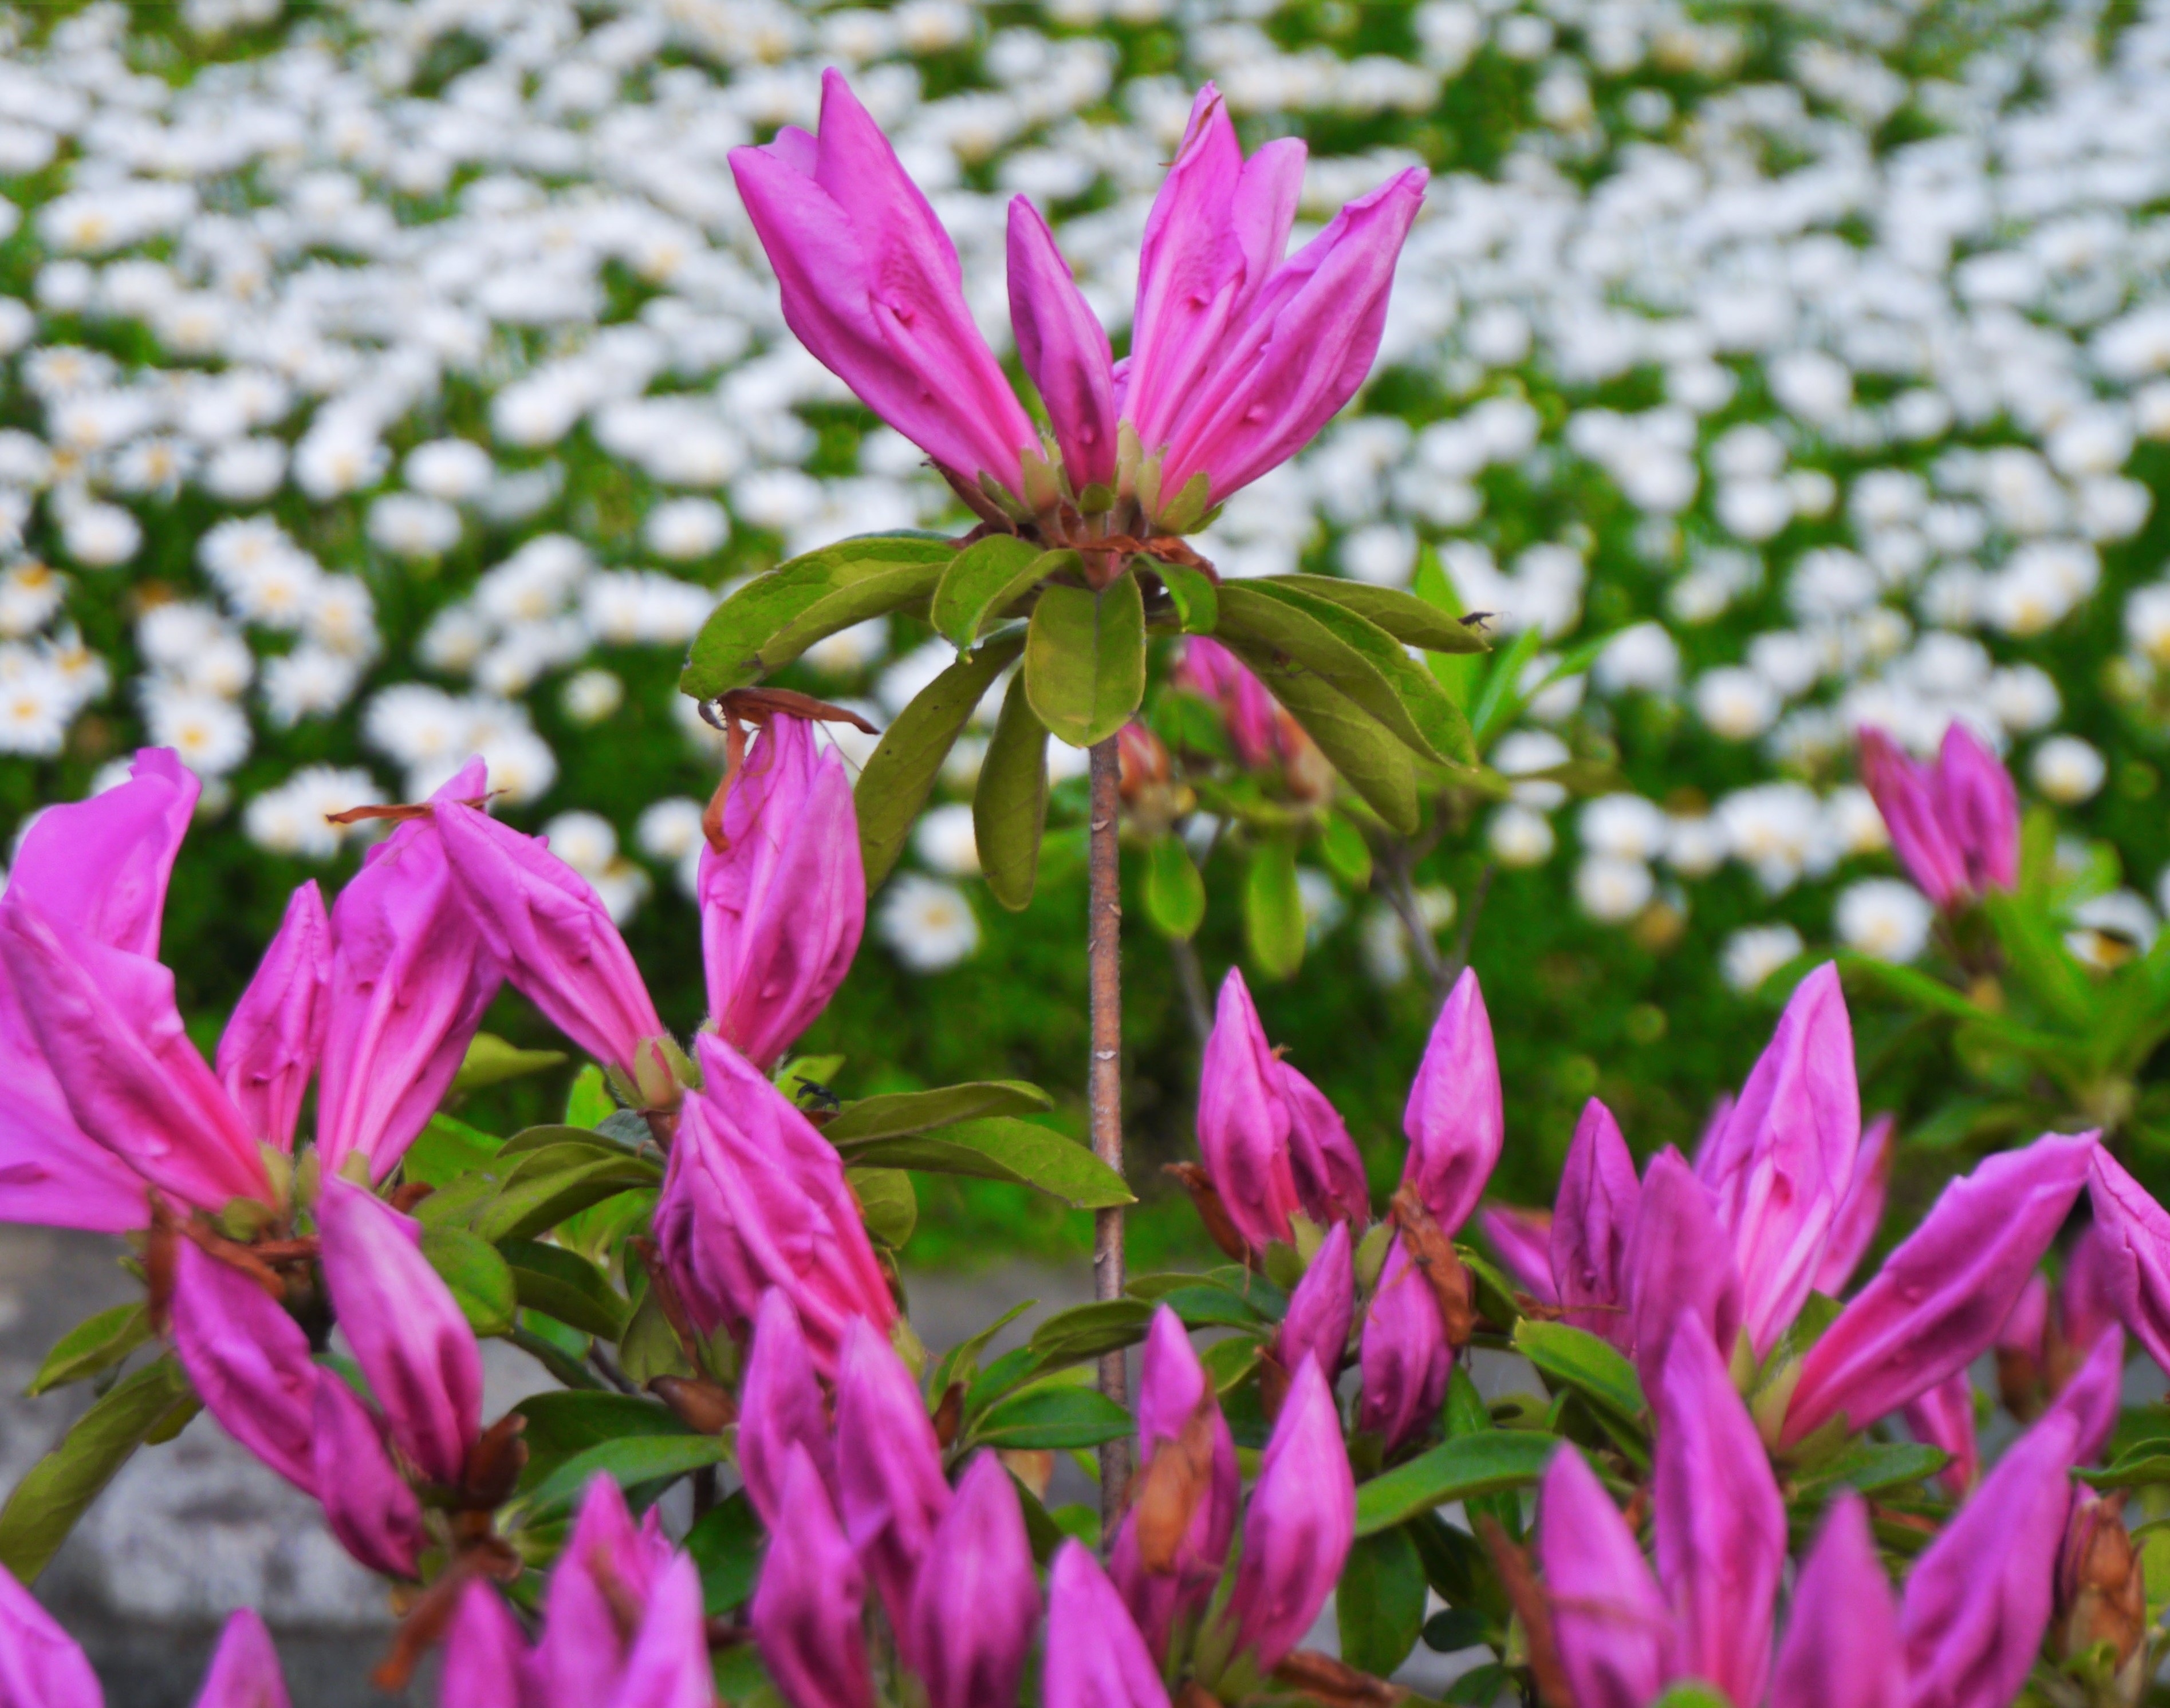
blossom, plant, white, meadow, leaf, flower, petal, daisy, green, botany, pink, japan, flora, wildflower, flowers, shrub, may, bud, margaret, otsu park, yokosuka, kanagawa japan, macro photography, flowering plant, antomasako, satsuki, land plant